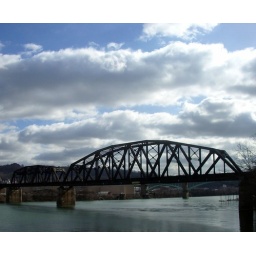
The light blue bridge in the background is the 31st Street Bridge, currently closed for repairs.